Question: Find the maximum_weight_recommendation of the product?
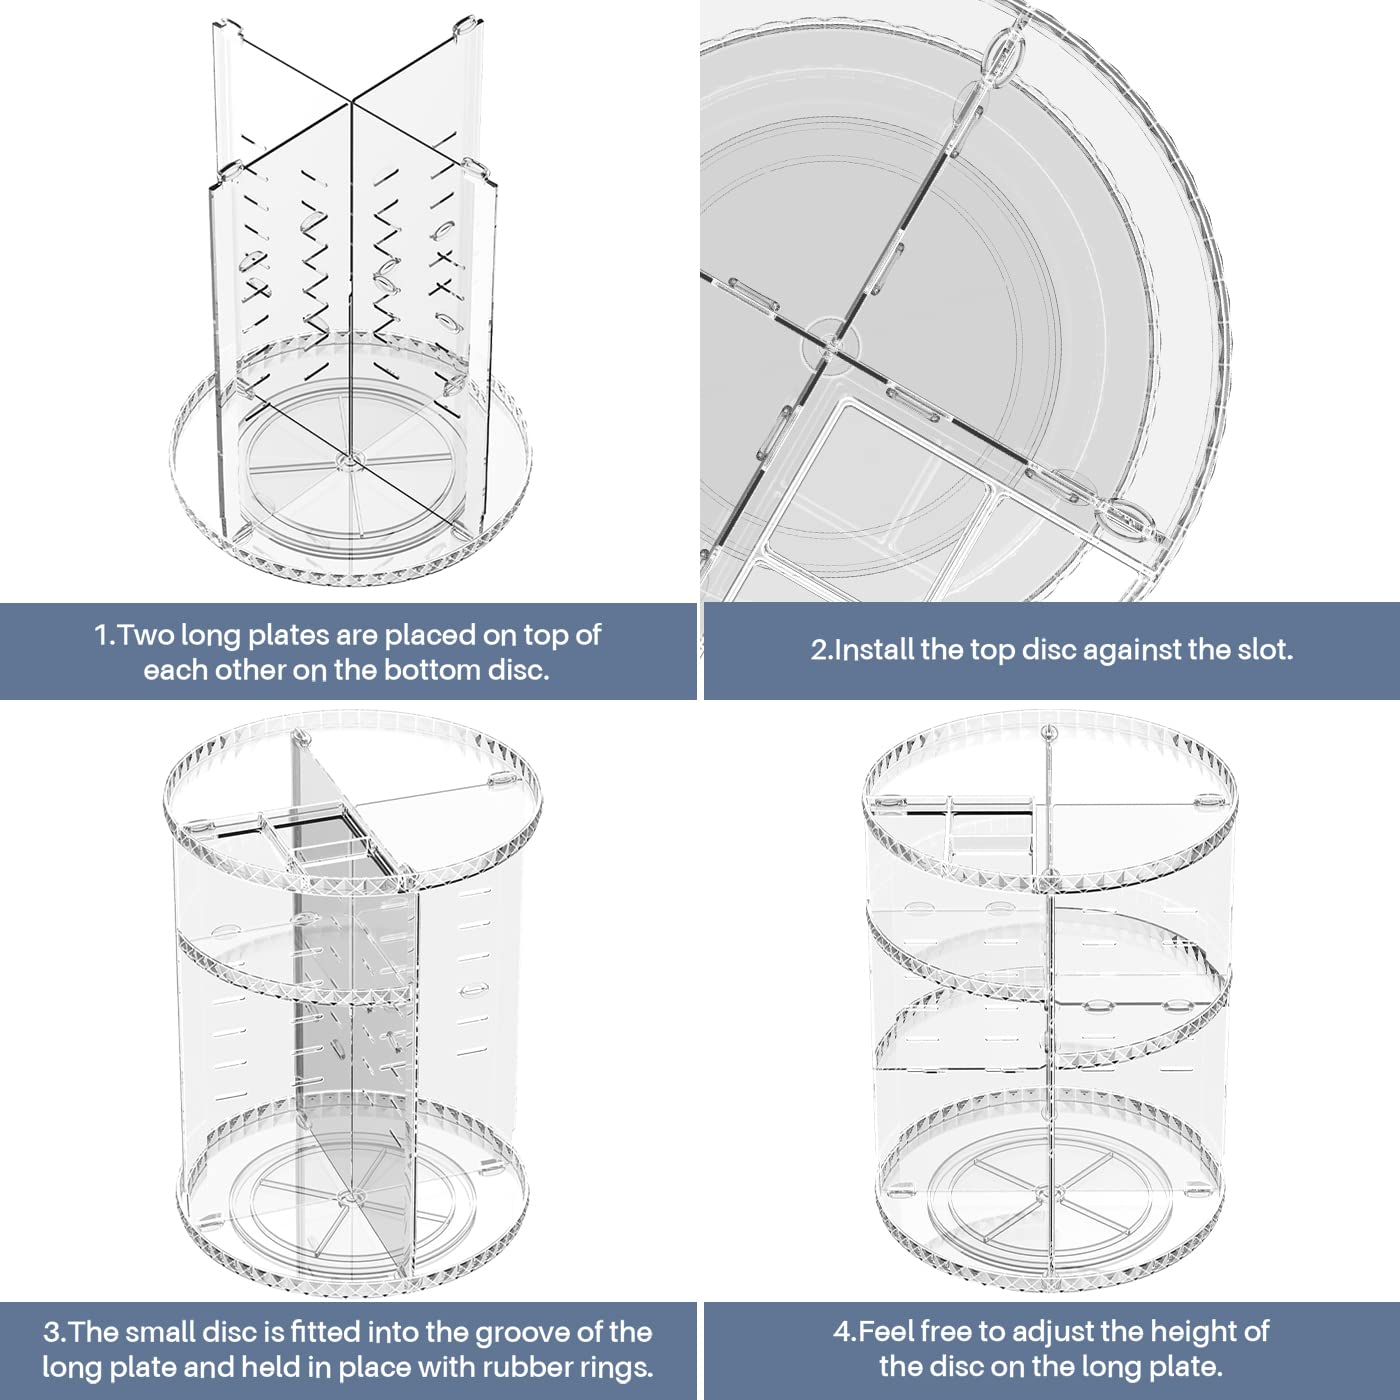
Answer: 4.0 ton